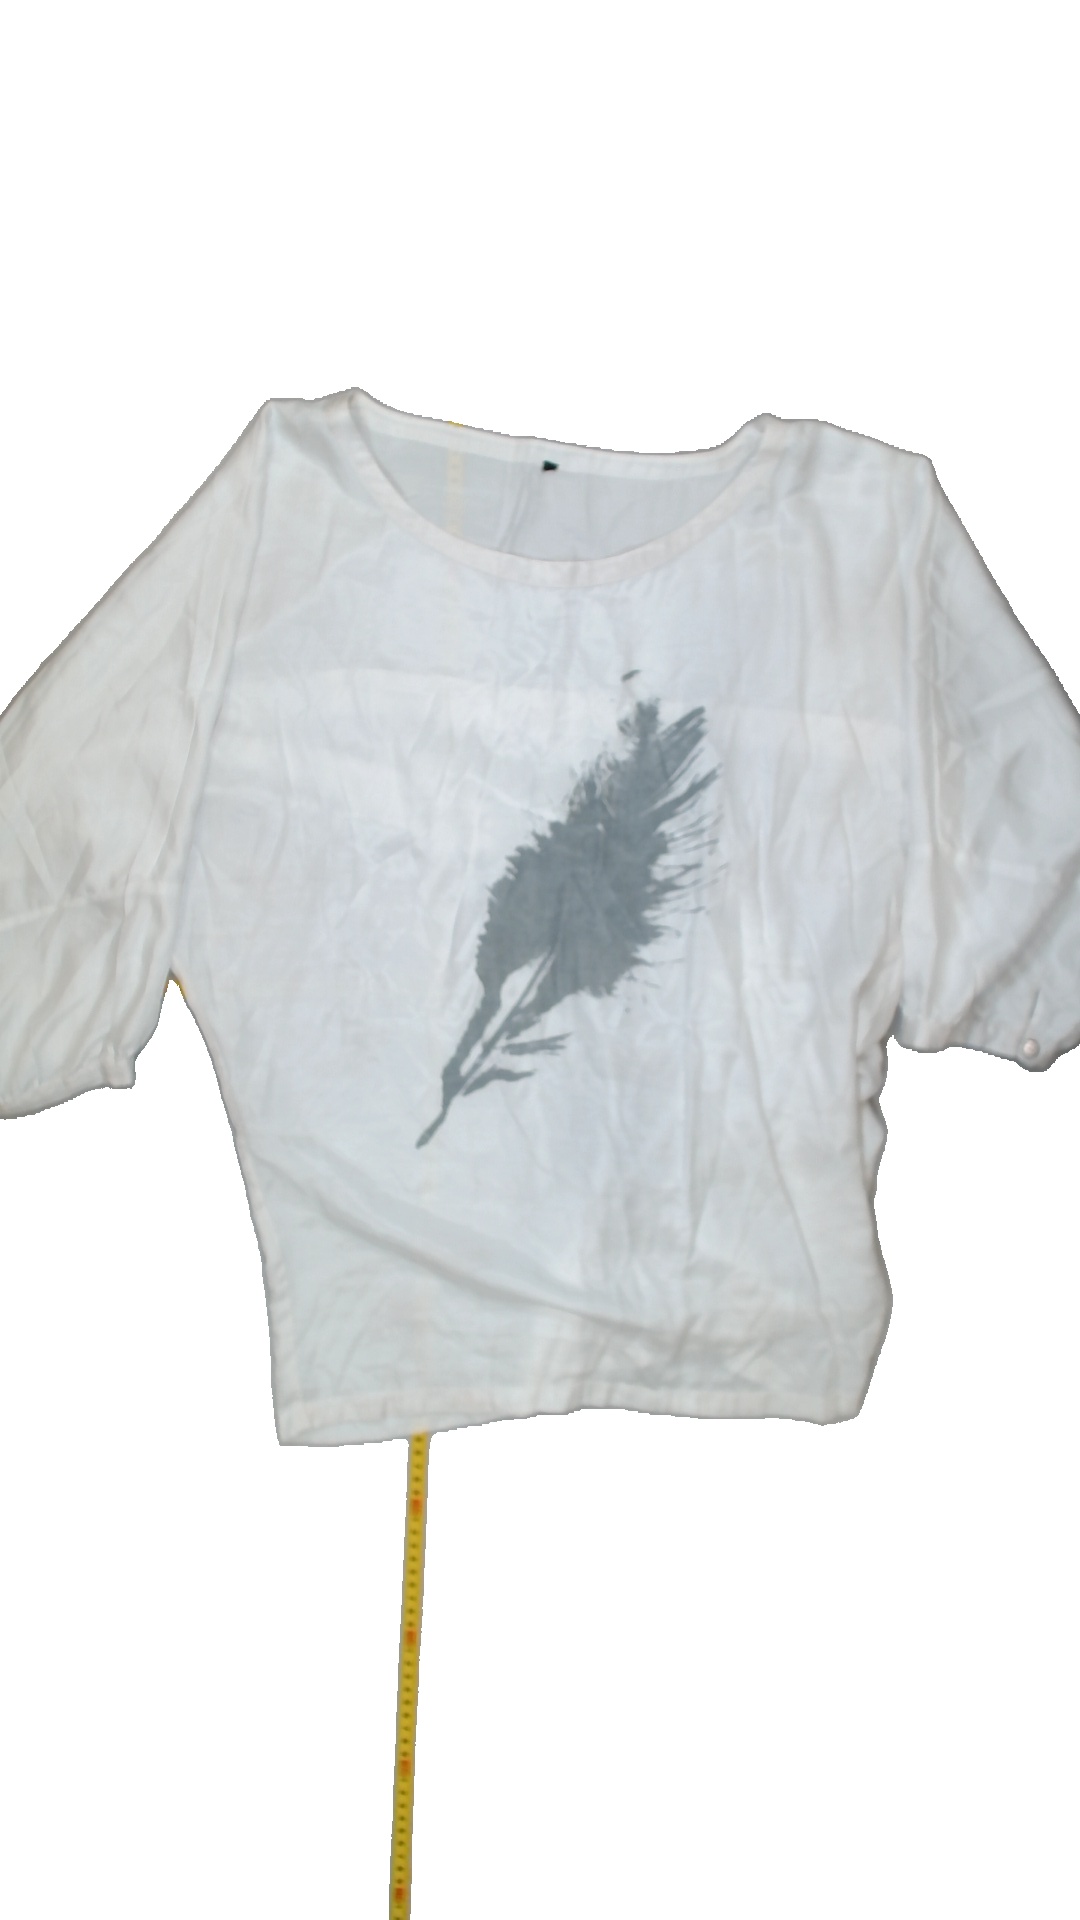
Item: Blouse (Ladies)
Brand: Not Applicable
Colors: White
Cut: C-collar, Loose
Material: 54%cotton 46%polyester
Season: All
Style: No trend
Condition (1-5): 4
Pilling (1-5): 4
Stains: No
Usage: Export
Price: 50-100